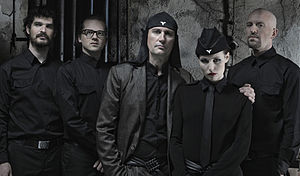
Laibach
Laibach i 2011
Laibach er en slovensk musikgruppe, dannet i 1980. Genremæssigt er gruppen mellem industrial, avantgarde og synth.